Jesús Vallejo

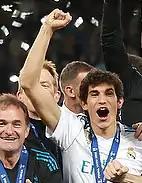
Vallejo celebrating the 2018 UEFA Champions League with Real Madrid

Vallejo's maiden appearance in the Bundesliga took place on 27 August 2016, as he came as a late substitute in a 1–0 home win over Schalke 04. He scored his first goal also from the bench, contributing to a 2–2 draw to RB Leipzig also at the Commerzbank-Arena in the last match of the season.